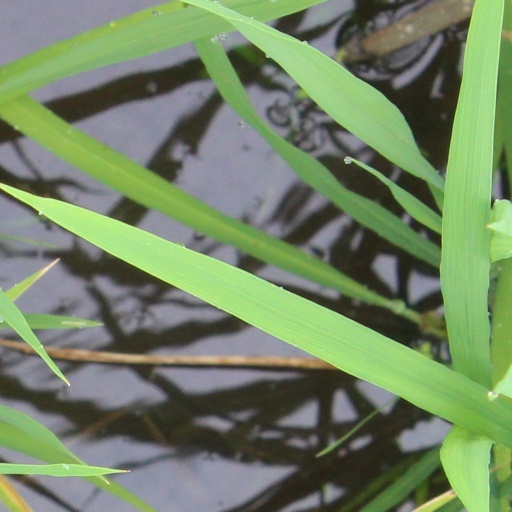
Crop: rice